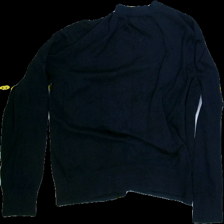
View: back
Type: Cardigan
Category: Ladies
Brand: H&M
Colors: Blue
Material: 70%viscose 30%polyamide
Pattern: Plain
Cut: V-collar, Regular
Size: L
Season: All
Trend: No trend
Stains: No
Price range: <50
Recommended usage: Export